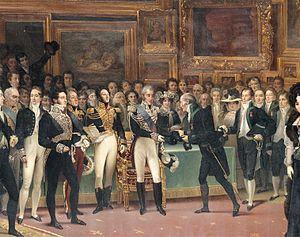
Pierre Cartellier ou Cartelier ou encore Carteixier, né le 2 décembre 1757 à Paris et mort le 12 juin 1831 à Paris, est un orfèvre et sculpteur néo-classique français.
Antoine-Laurent-Thomas Vaudoyer né le 21 décembre 1756 à Paris, où il est mort le 27 mai 1846, est un architecte français. Il appartient à une dynastie d'architectes dont le plus connu est son fils, Léon Vaudoyer.
L'ordre de Saint-Michel est un ordre de chevalerie, fondé à Amboise le 1ᵉʳ août 1469 par Louis XI, sous le nom d'« Ordre et aimable compagnie de monsieur saint Michel ». Les membres de l'ordre de Saint-Michel se disaient « chevaliers de l'ordre du Roi », alors que les chevaliers de l'ordre du Saint-Esprit s'intitulaient « chevaliers des ordres du Roi ». Son siège était établi à l'abbaye du Mont-Saint-Michel.
Florent Fidèle Constant Bourgeois, également appelé le « commandant Bourgeois » ou « Bourgeois du Castelet », né à Guiscard le 5 juin 1767 et mort à Passy le 26 juin 1841, est un peintre, lithographe, dessinateur et graveur français.
Louis François Sosthènes Iᵉʳ, vicomte de La Rochefoucauld, est un homme politique ultraroyaliste français du XIXᵉ siècle.